Jahleel Brenton

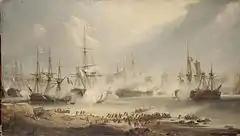
"The Battle of Algeciras", Alfred Morel-Fatio

En route to England, Brenton paid a visit to Earl St Vincent, now commander in chief of the Channel Fleet, cruising off Brest. Benefiting from the Admiral's patronage, Brenton was given a position as volunteer on St Vincent's flagship HMS "Ville de Paris" and in January 1801, he was appointed flag captain of Rear Admiral Sir James Samuarez's flagship HMS "Caesar". "Caesar" departed the Channel Fleet in May when Samuarez was ordered to lead a squadron down to Cadiz to watch the movements of the Spanish fleet. After receiving news that a French squadron of three ships of the line and one frigate had arrived at Algeciras intending to link up with the Spanish fleet at Cadiz, Samuarez sailed directly for the anchorage with his six ships of the line and launched an attack on 6 July. Although the numerically superior British inflicted severe damage to the French ships, light winds hampered Samuarez's squadron which withdrew to Gibraltar after suffering heavy casualties and the loss of HMS "Hannibal". "Caesar", which had been in the thick of the action, was heavily damaged and had 16 killed and 25 wounded. In his dispatches to the Admiralty in the aftermath of the battle, Samuarez praised Brenton's "cool judgement and intrepid conduct".